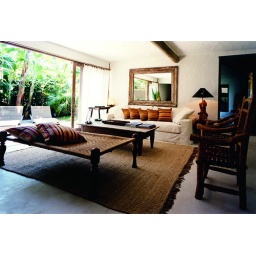
indoor living room of Eugenia casa with recycled truck cover sofa and view of private gardenphoto by Fernando Lombardi